Planococcus citri

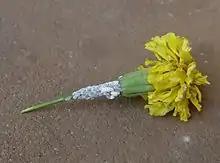
Infesting a marigold

The longevity of the adult depends on temperature, but while females live for several weeks, males live fewer than three days in adult form. During this time, the male does not feed. It takes flight with its single pair of wings and seeks females. The female spends its longer lifetime feeding and producing eggs. Most other aspects of the life cycle depend on temperature, as well, including egg mortality, nymph mortality, rate of development, sex ratio, fecundity, and the length of the egg-laying period.